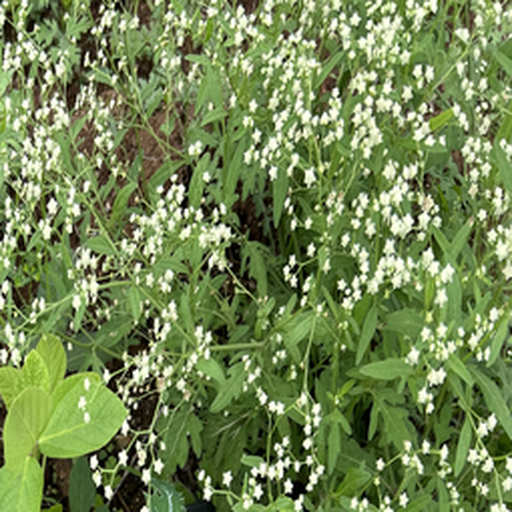
Weed species: Gajar_gavat_(Parthenium hysterophorus)